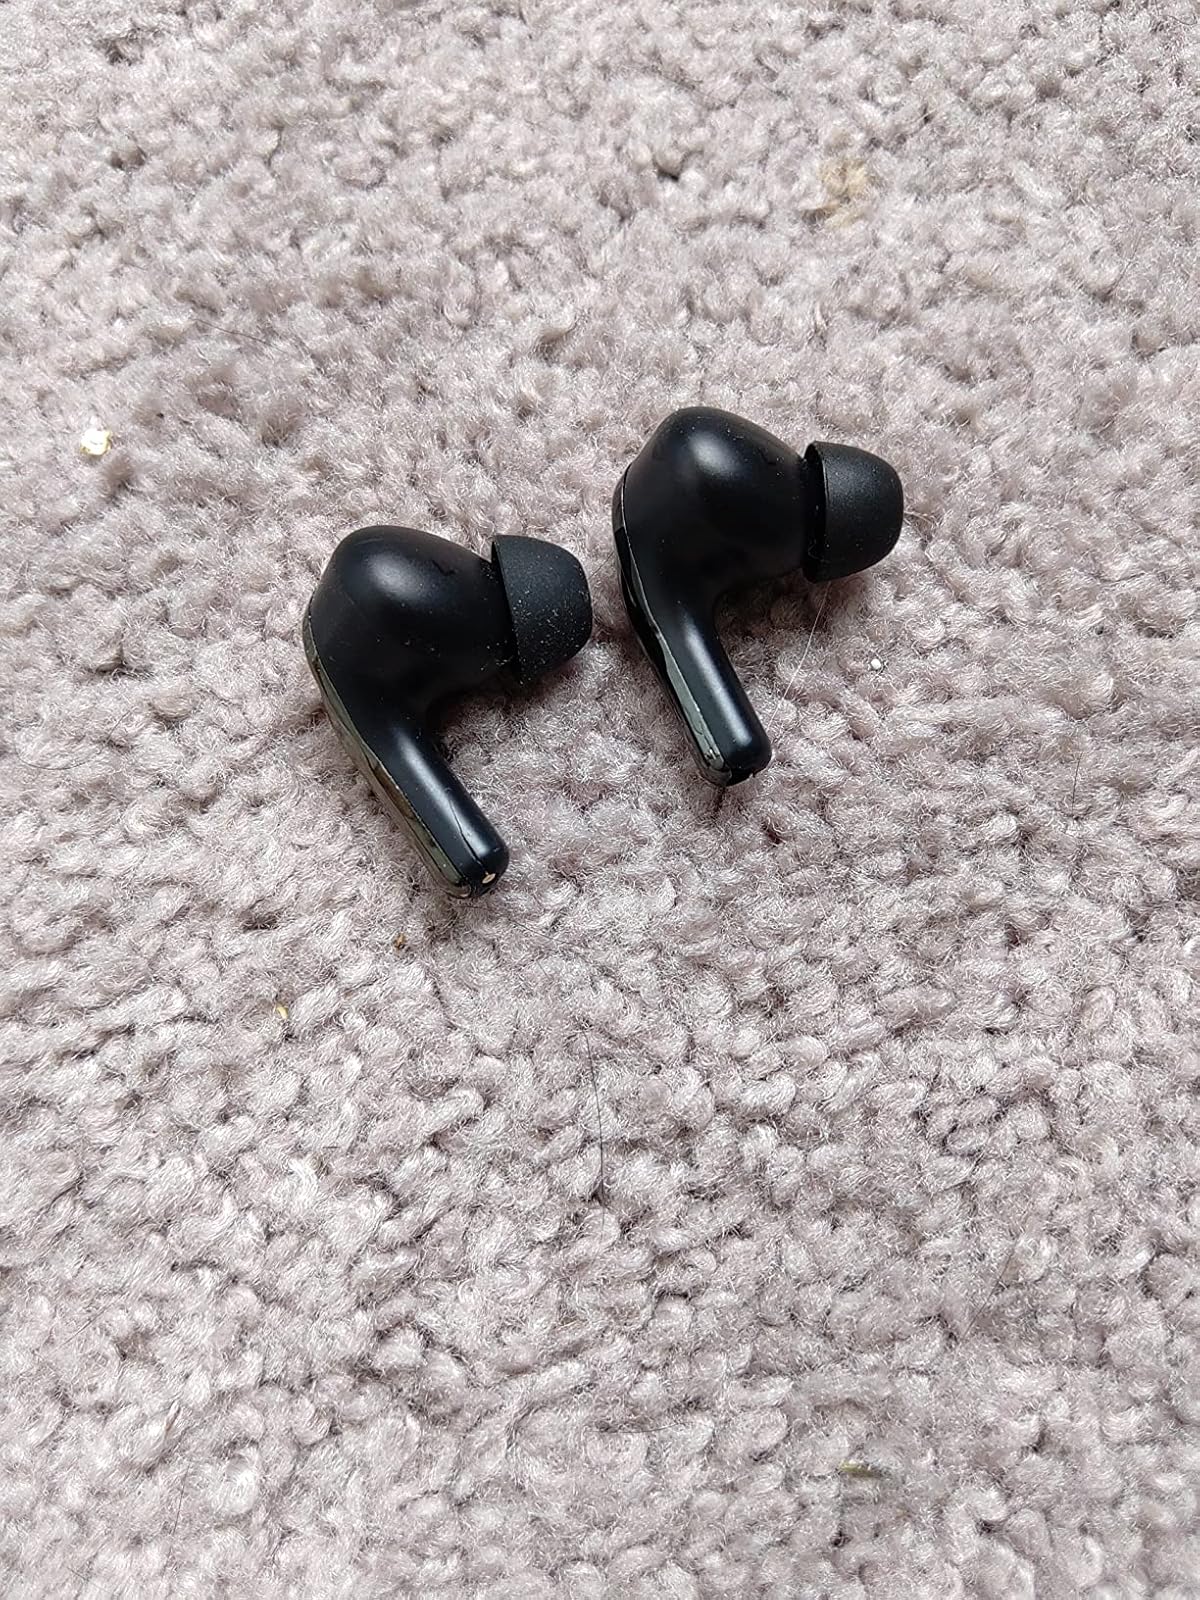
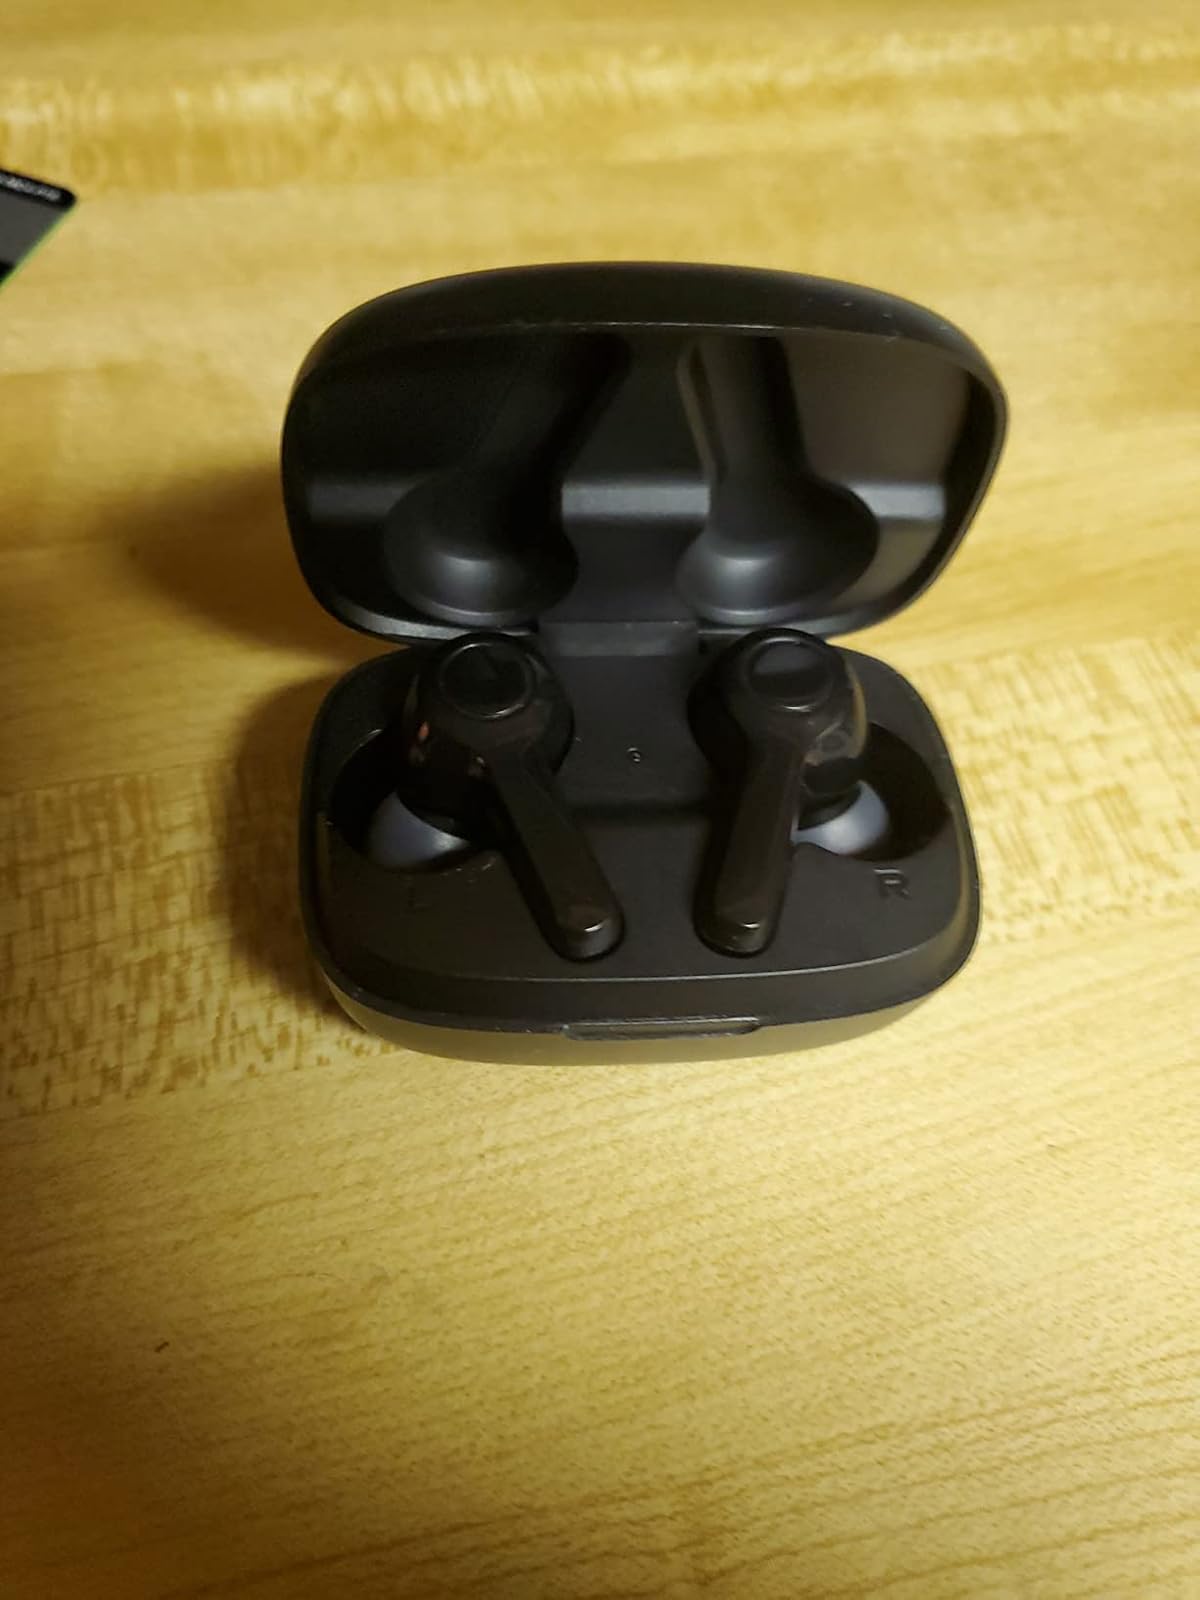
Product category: earbuds
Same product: no